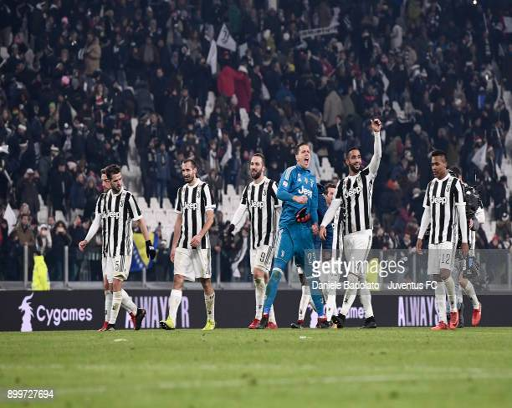
football team celebrate at the end of the match